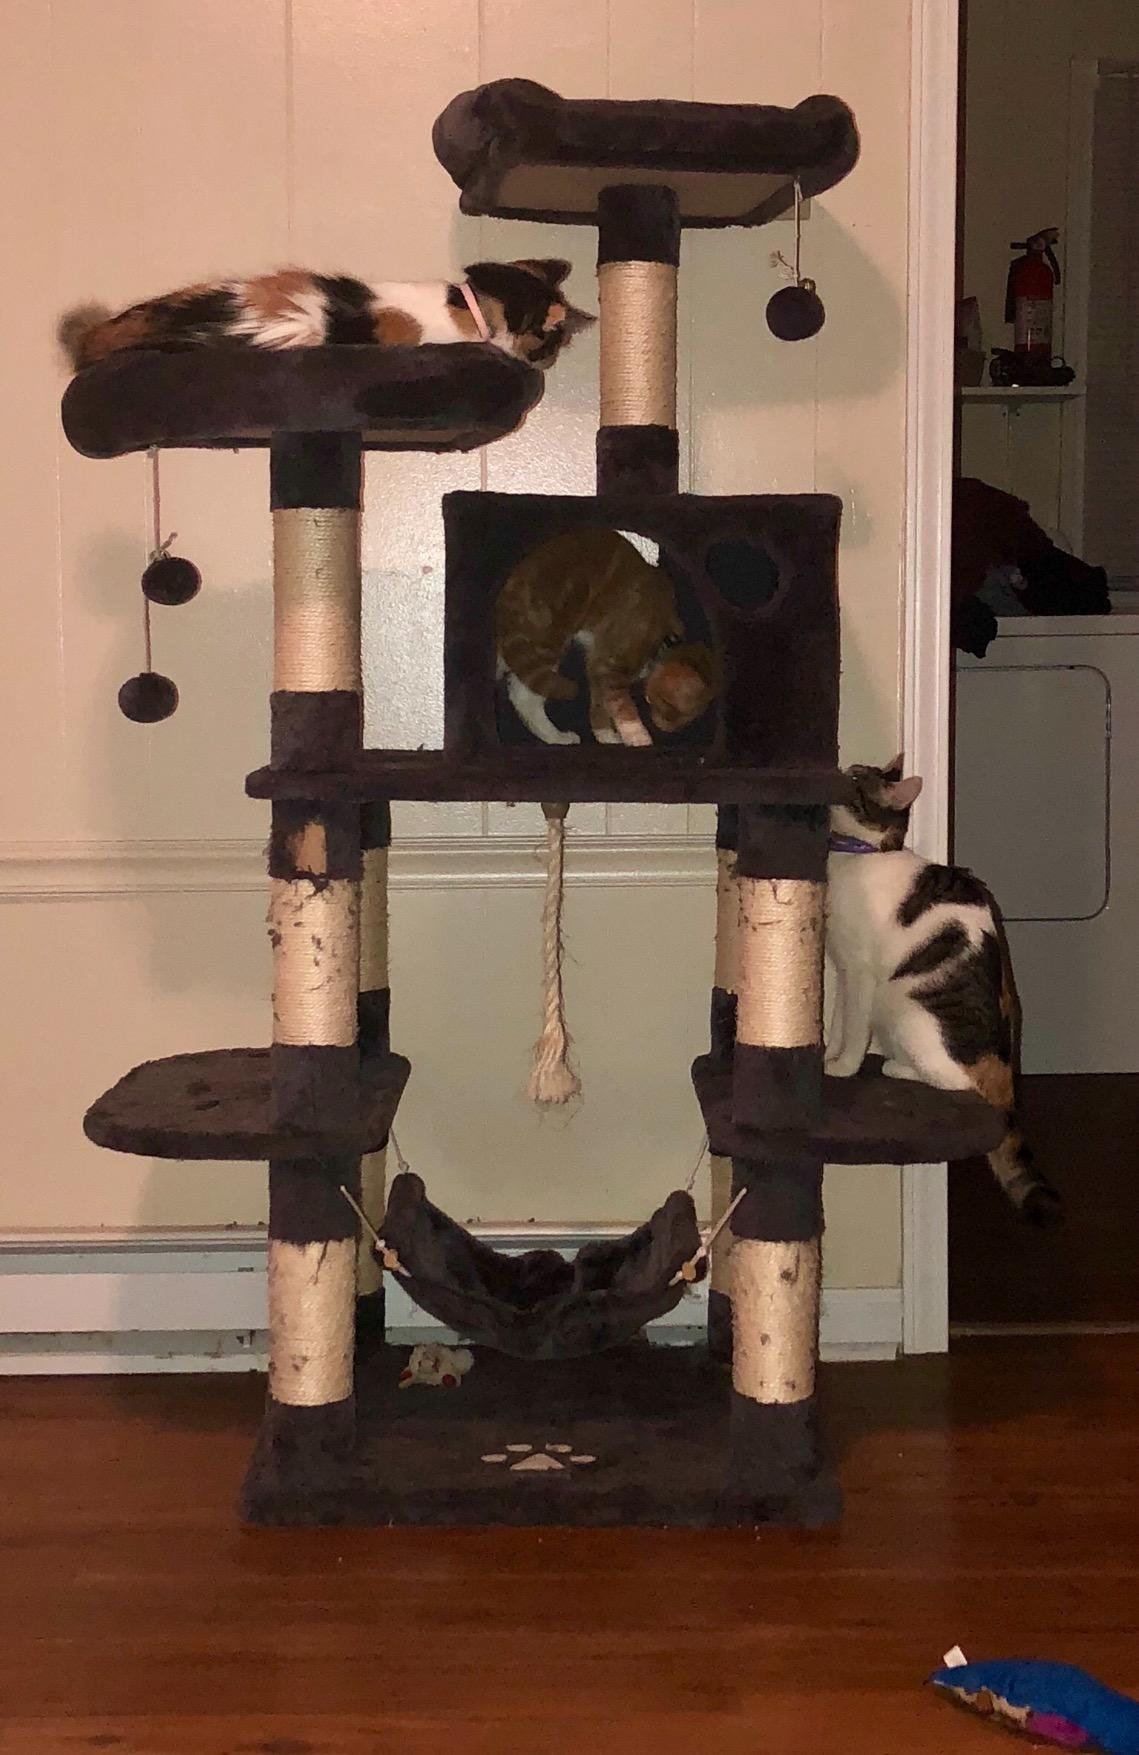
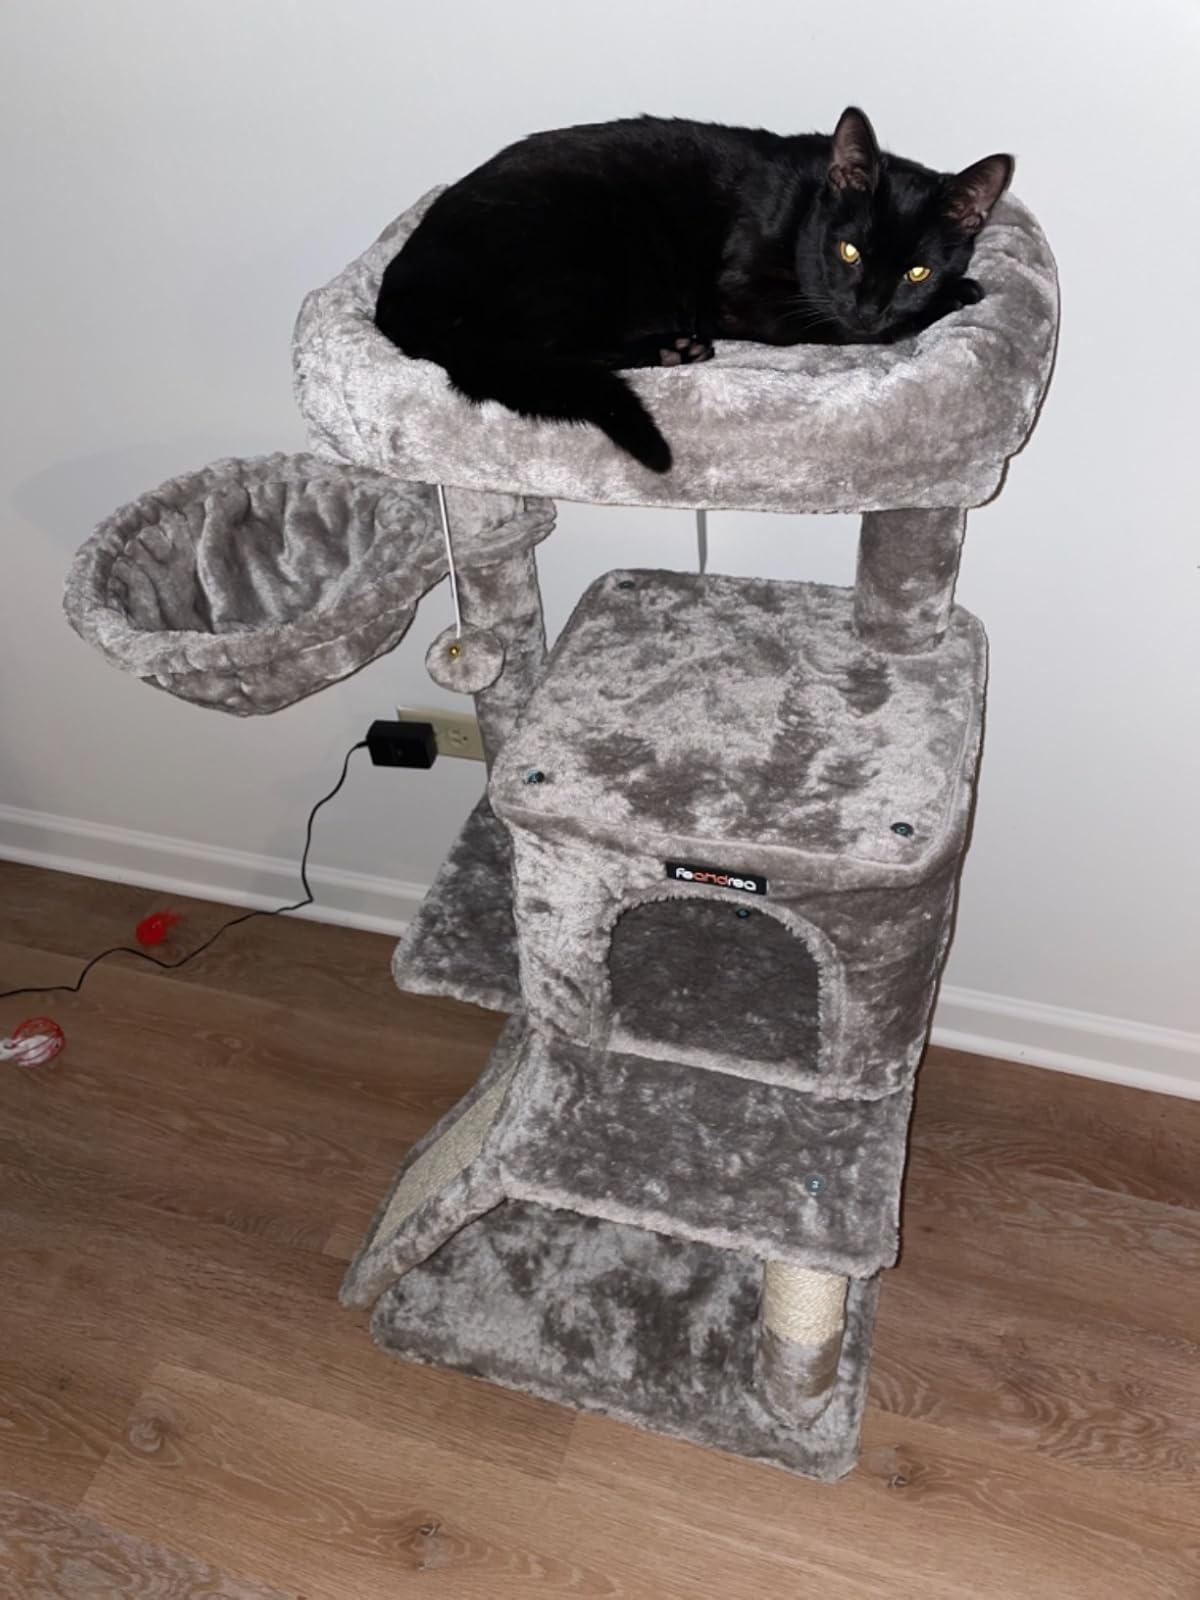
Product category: items_cat tree
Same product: no